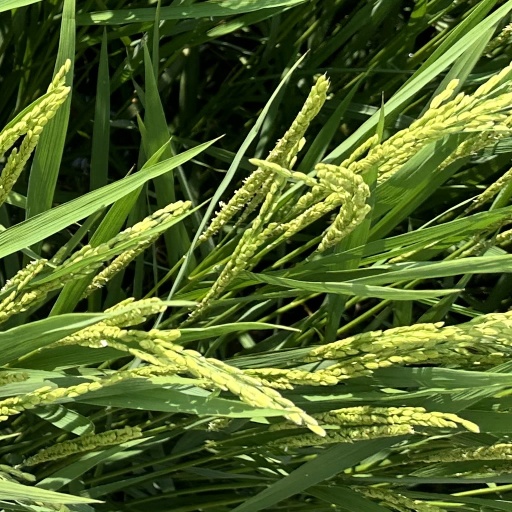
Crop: rice